Alaska Public Safety Commissioner dismissal

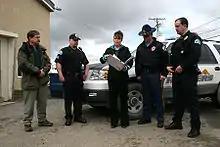
Palin with Monegan and troopers in 2007

In early December 2006, Palin took office as Governor of Alaska and appointed Walter C. Monegan III to be Public Safety Commissioner, a cabinet position. Monegan is a former police chief of Anchorage and son of Walter C. Monegan, Jr. According to the investigator hired by the state legislature, "Right about that time, a little after the swearing in," someone from Palin's office called Monegan's office to schedule a meeting between Monegan and Todd Palin, the governor's husband.